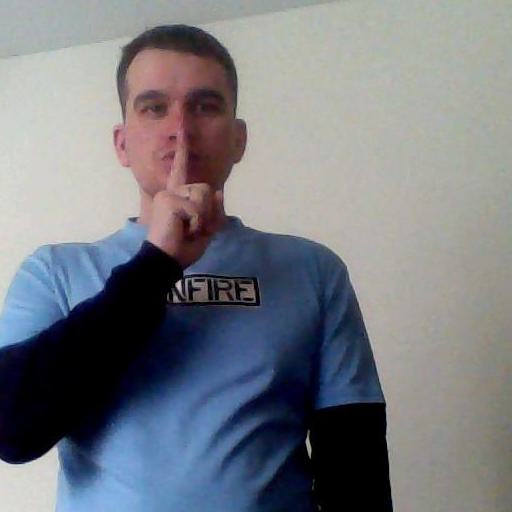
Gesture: mute